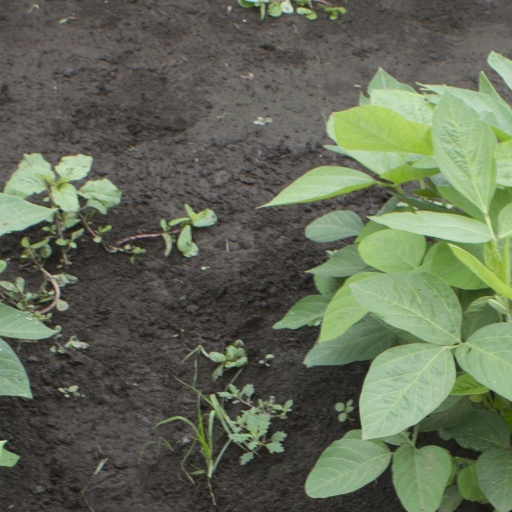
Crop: soybean